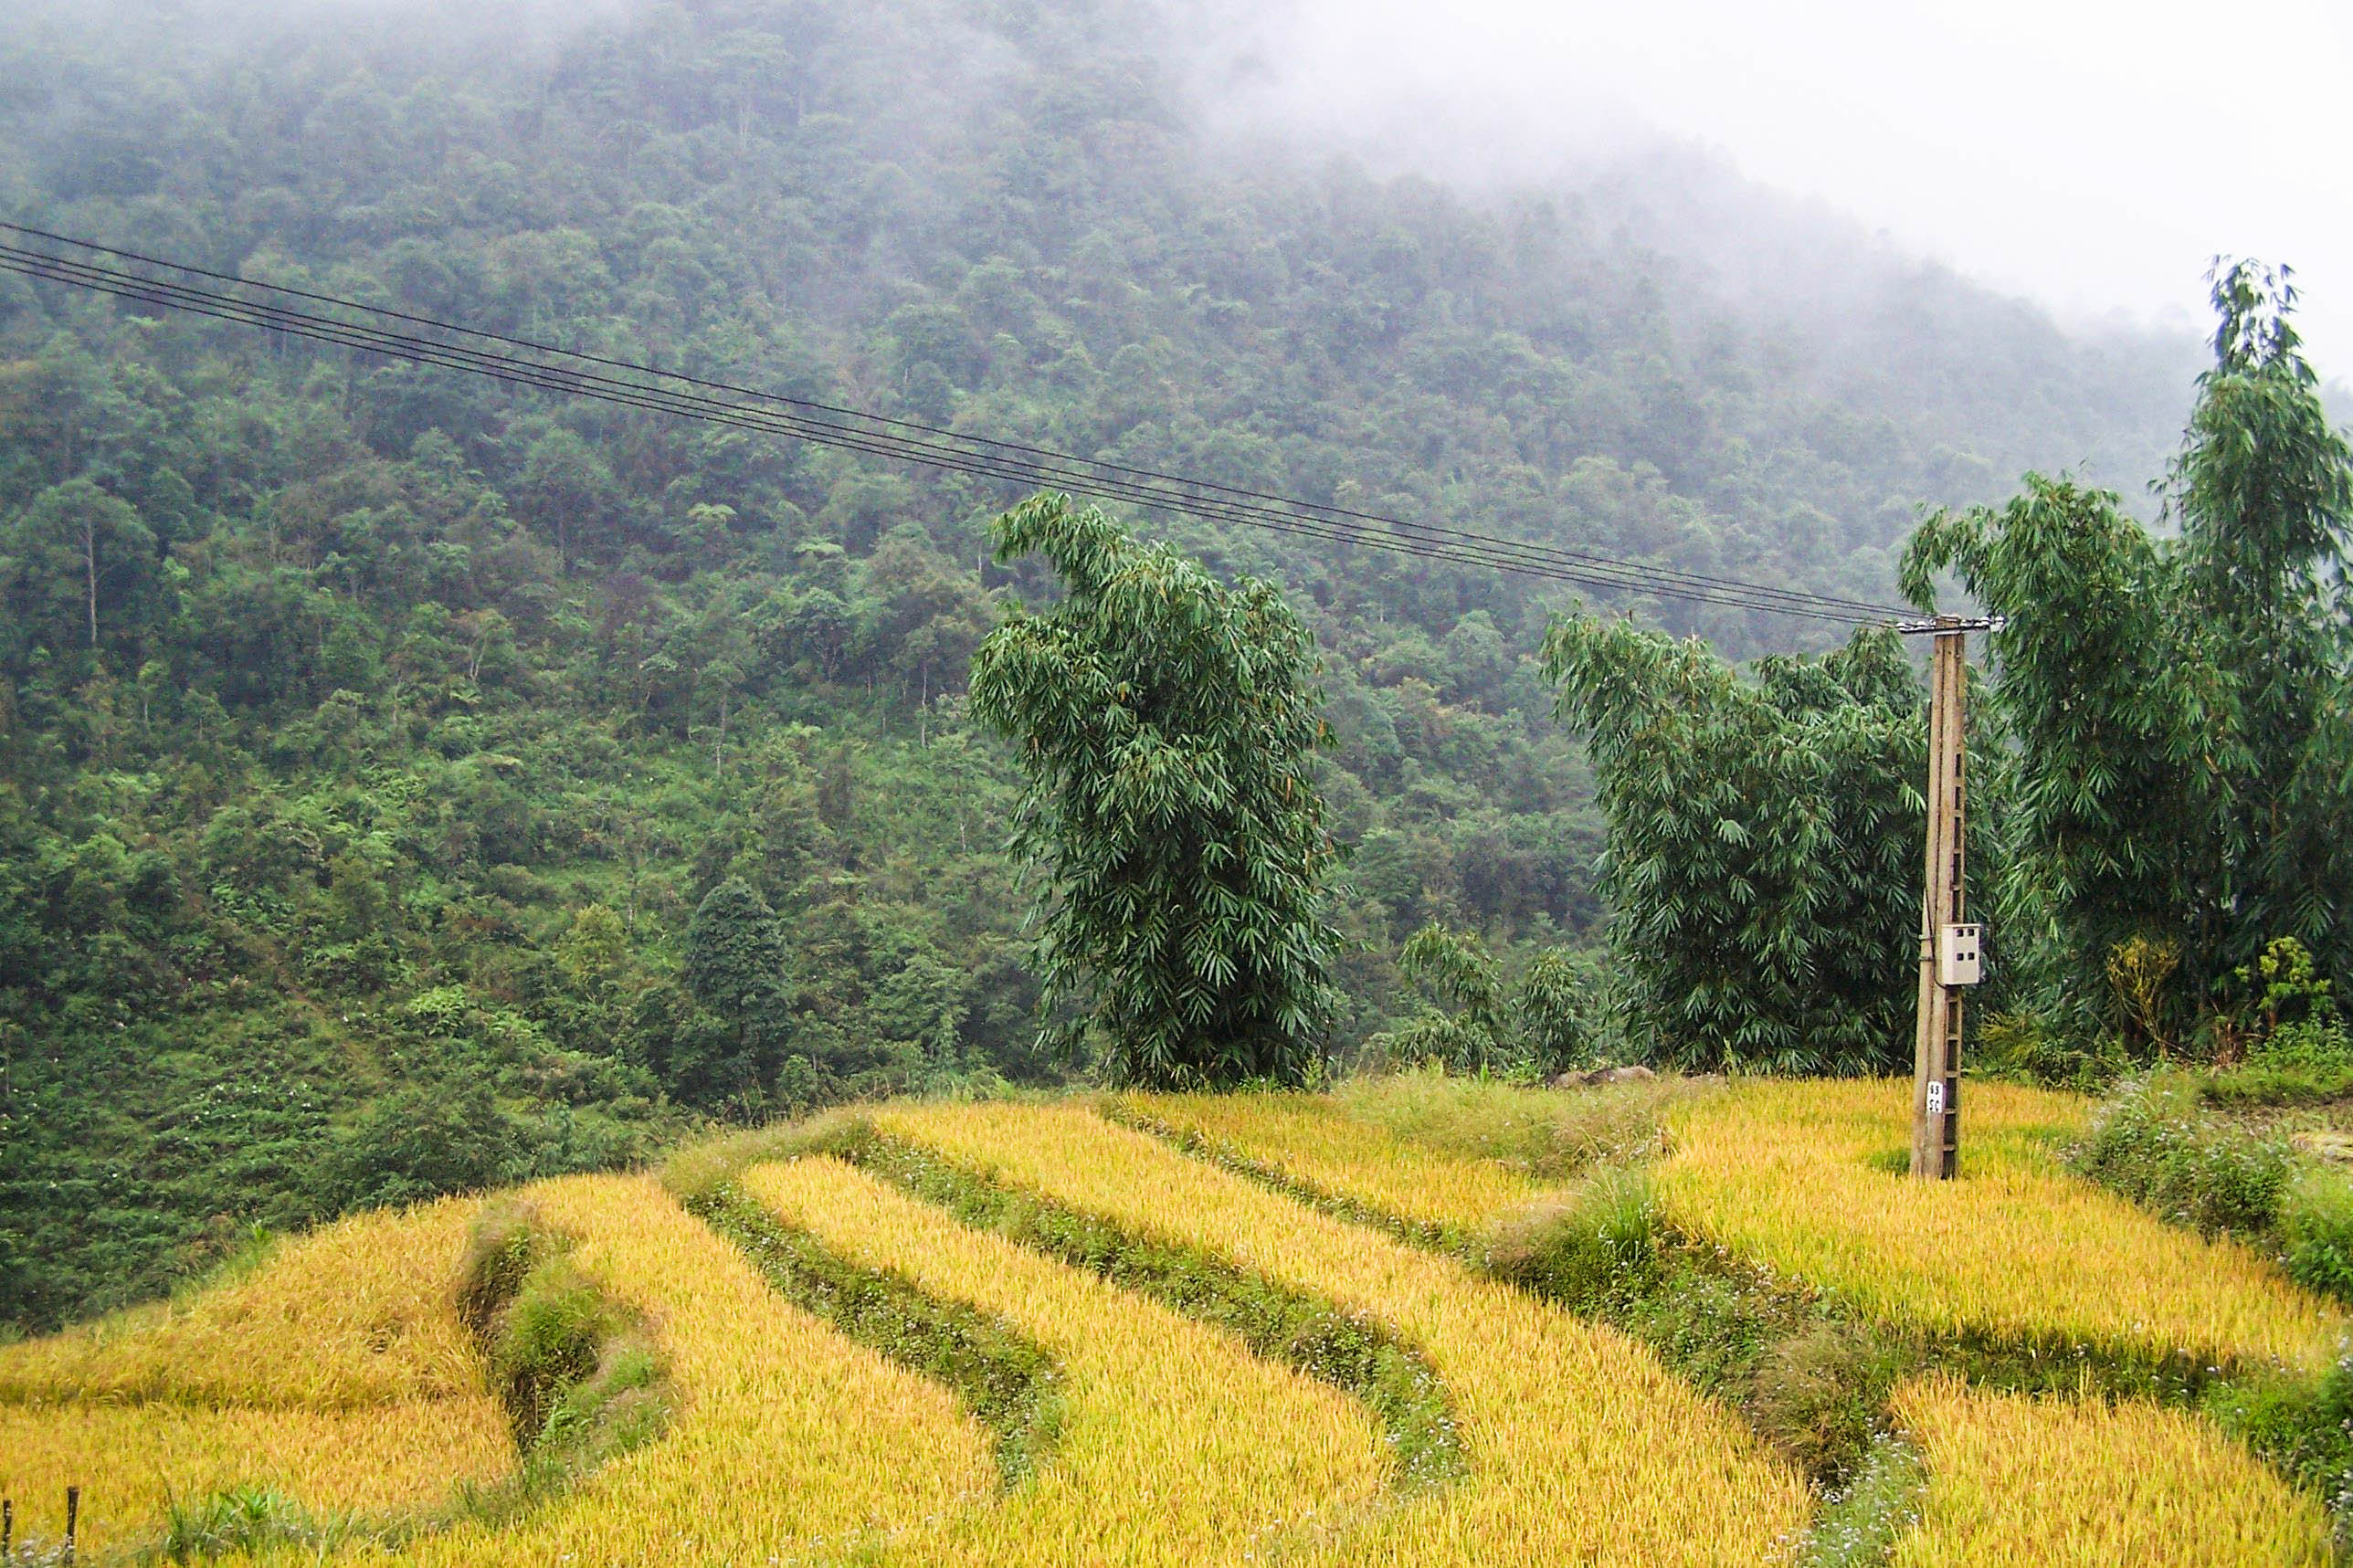
landscape, tree, forest, field, meadow, hill, valley, pasture, agriculture, grassland, plantation, plateau, habitat, vietnam, ecosystem, rural area, hill station, biome, natural environment, geographical feature, temperate coniferous forest, land lot